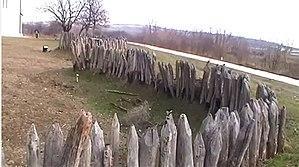
Deligrad est un village de Serbie situé dans la municipalité d'Aleksinac, district de Nišava. Au recensement de 2011, il comptait 162 habitants.